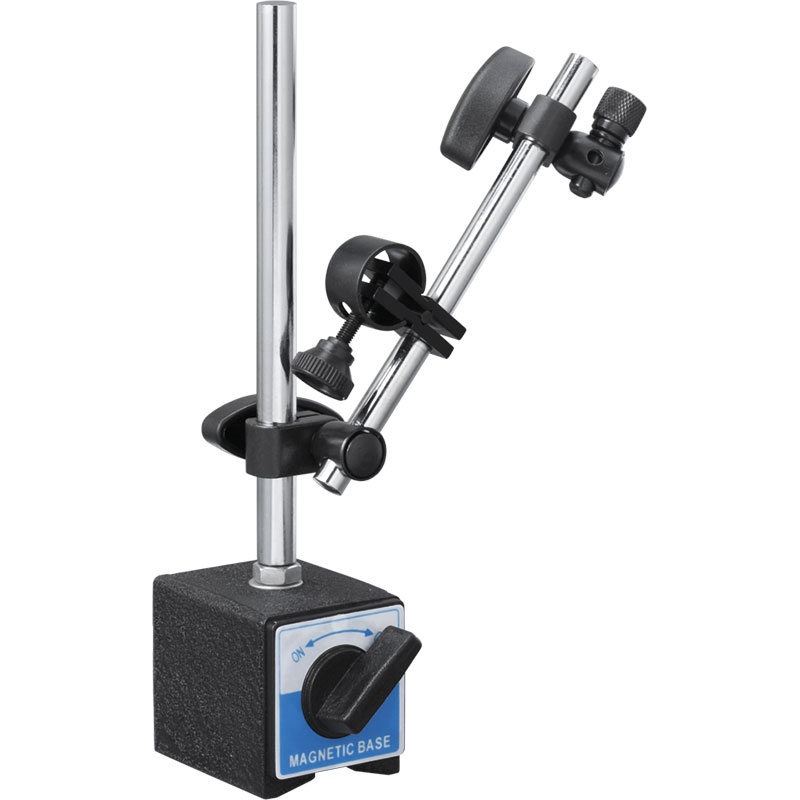
FERVI S049-Magnetic Stand
Carrying case Main stem ø 12 x 170 mm Assistant stem ø 10 x 150 mm Magnetic force 600 N Base dimensions 63 x 50 x 55h mm Gross weight 1,40 kg
Brand: FERVI
Category: Hardware > Tool Accessories > Measuring Tool & Sensor Accessories